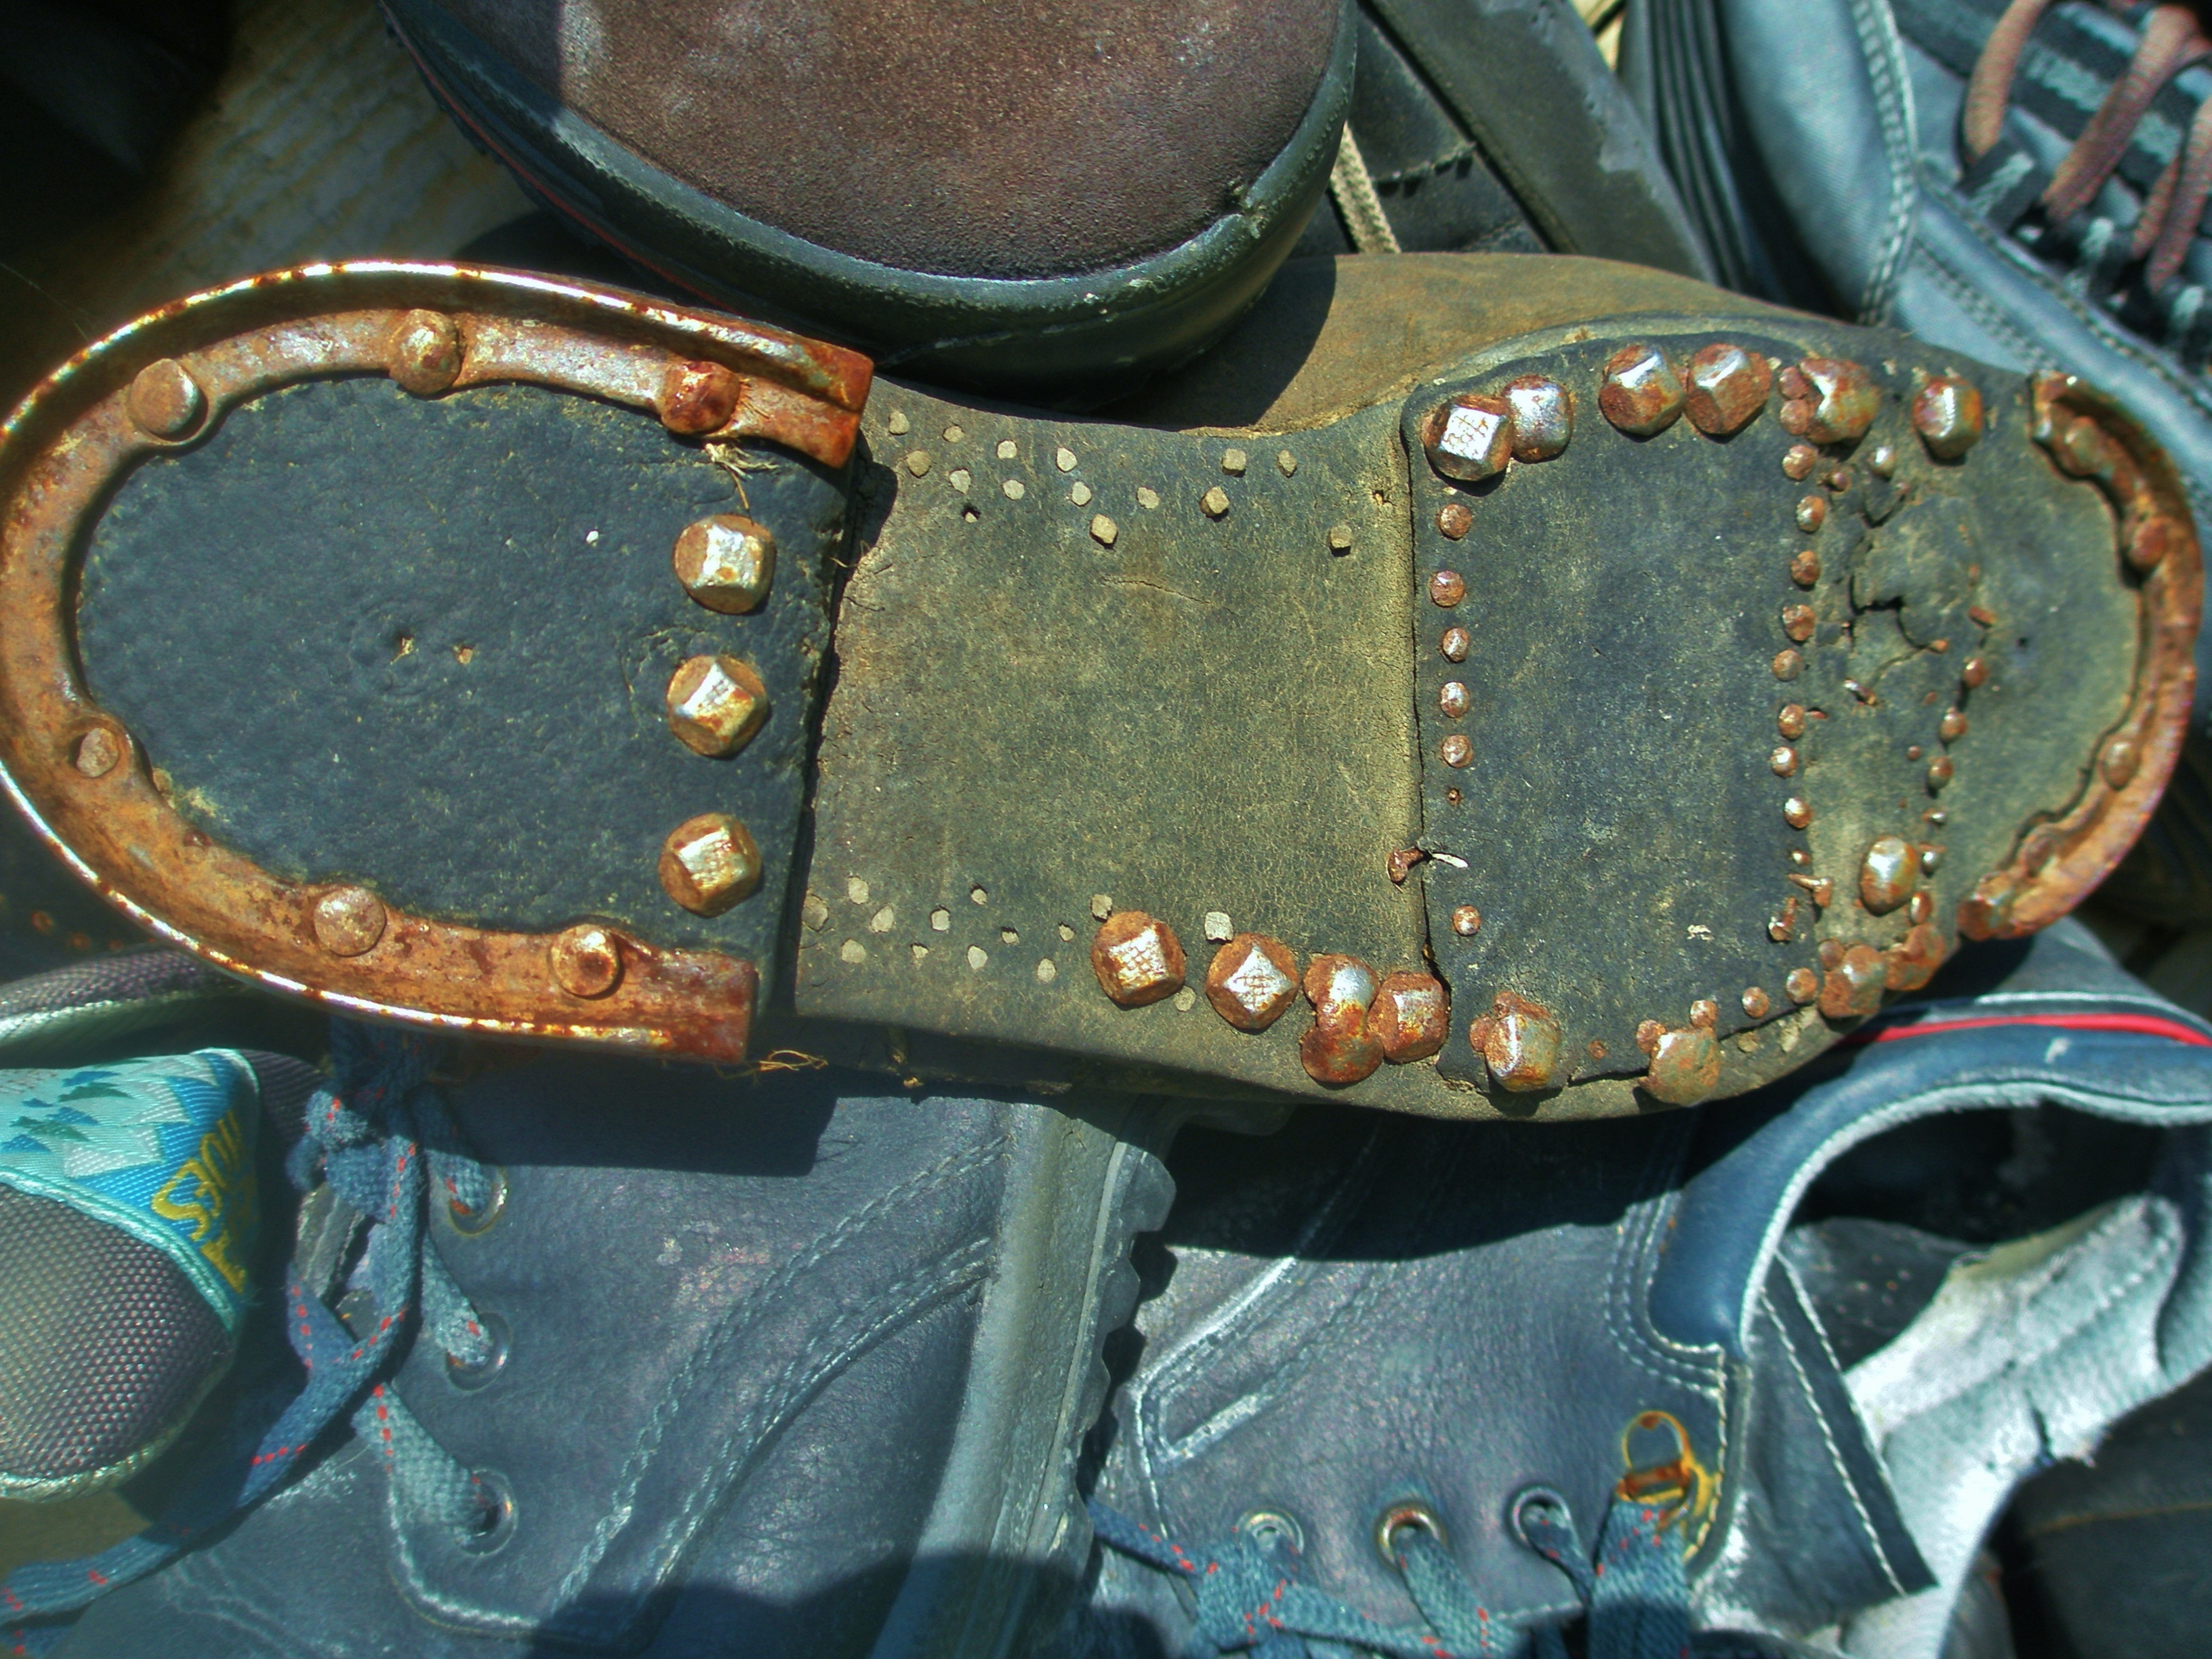
leather, old, sole, craft, shoes, footwear, past, robust, fashion accessory, horse tack, gun accessory